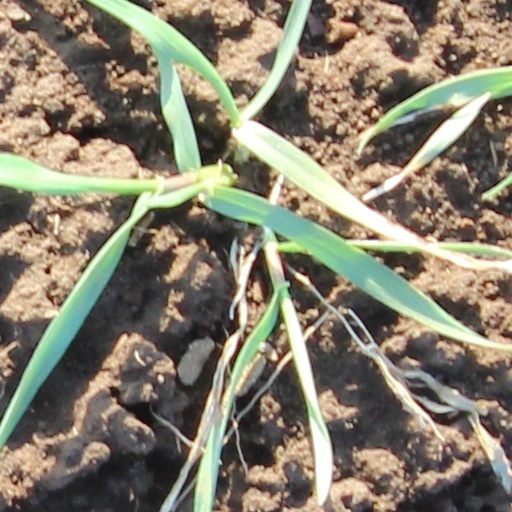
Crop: wheat